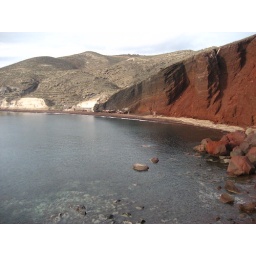
Red Beach is located near Ancient Akrotini and has high red cliffs and smooth, hand-sized pebbles submerged under clear water.